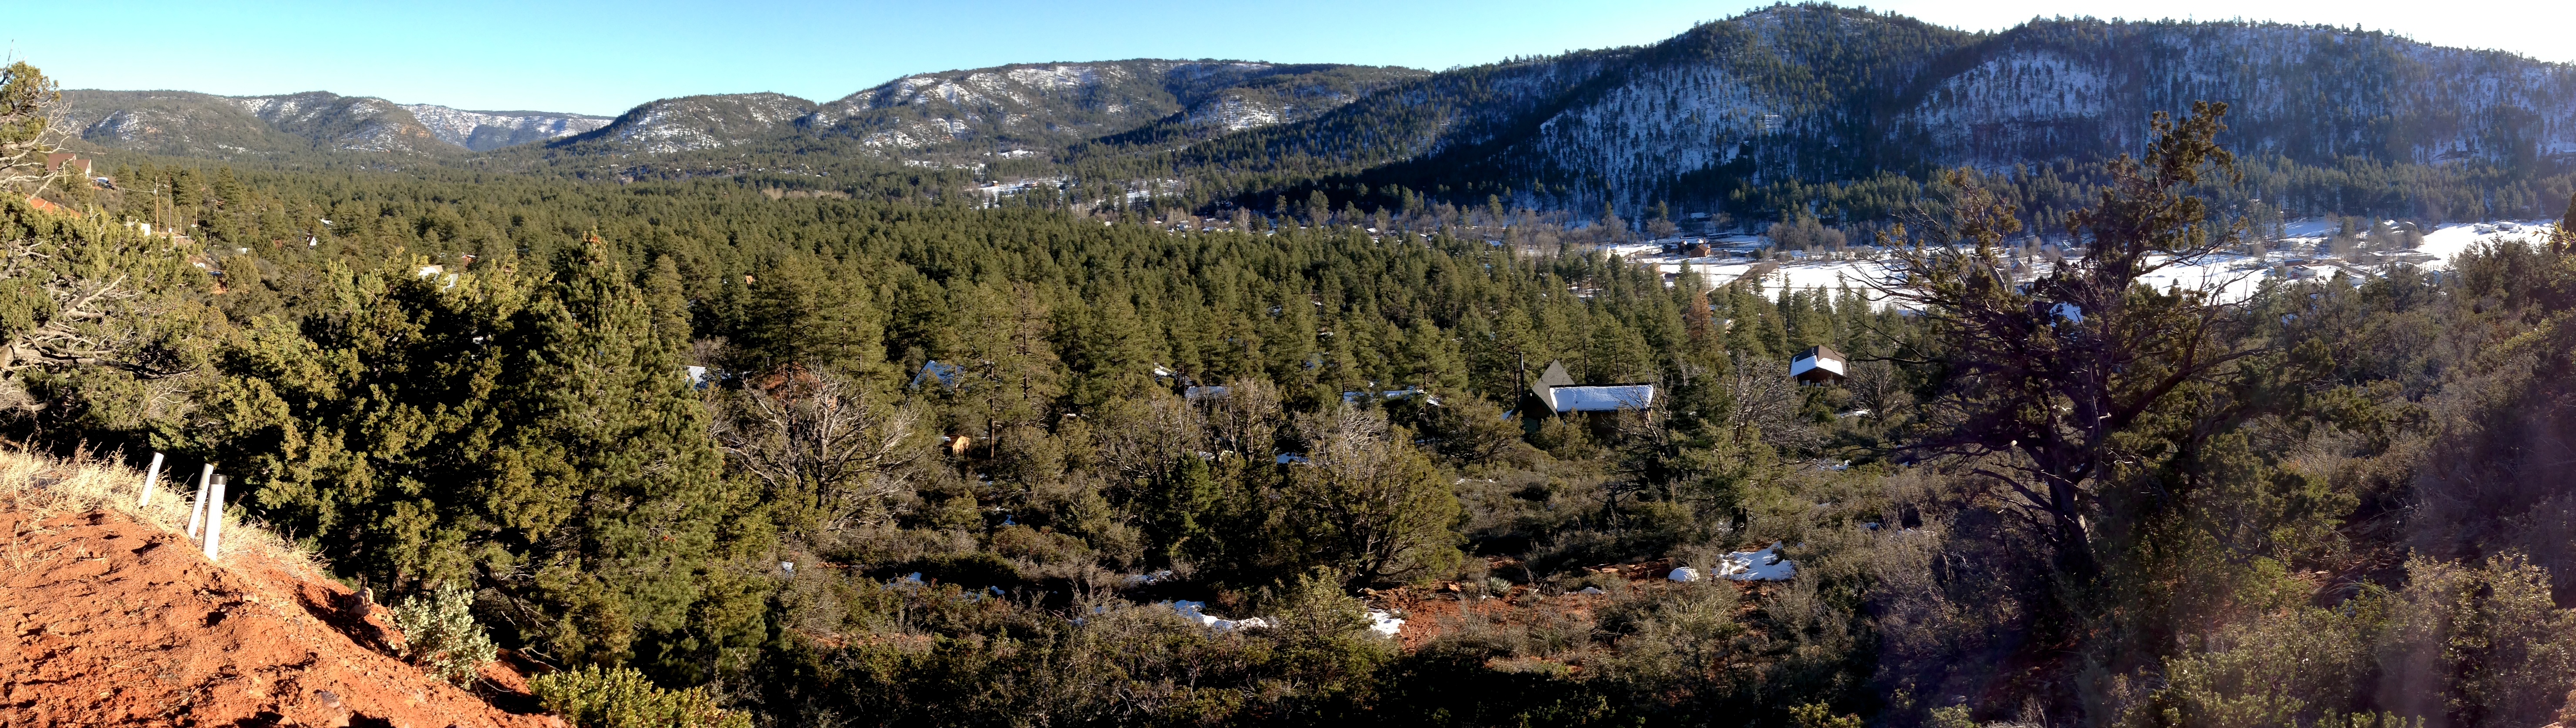
tree, wilderness, walking, mountain, trail, valley, mountain range, panorama, canyon, national park, ridge, plateau, ecosystem, biome, mountainous landforms, temperate coniferous forest